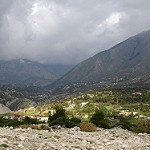
Label: mountain